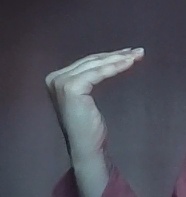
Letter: haa